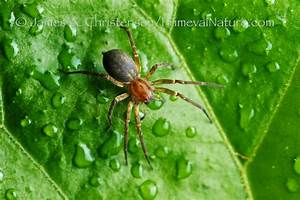
Label: ragno